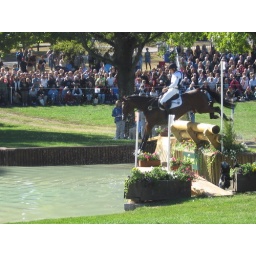
Dirk and Gadget de la Cere flying over 18c and into the water